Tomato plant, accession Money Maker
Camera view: tilt-top (135 deg); turntable rotation: 0 degrees
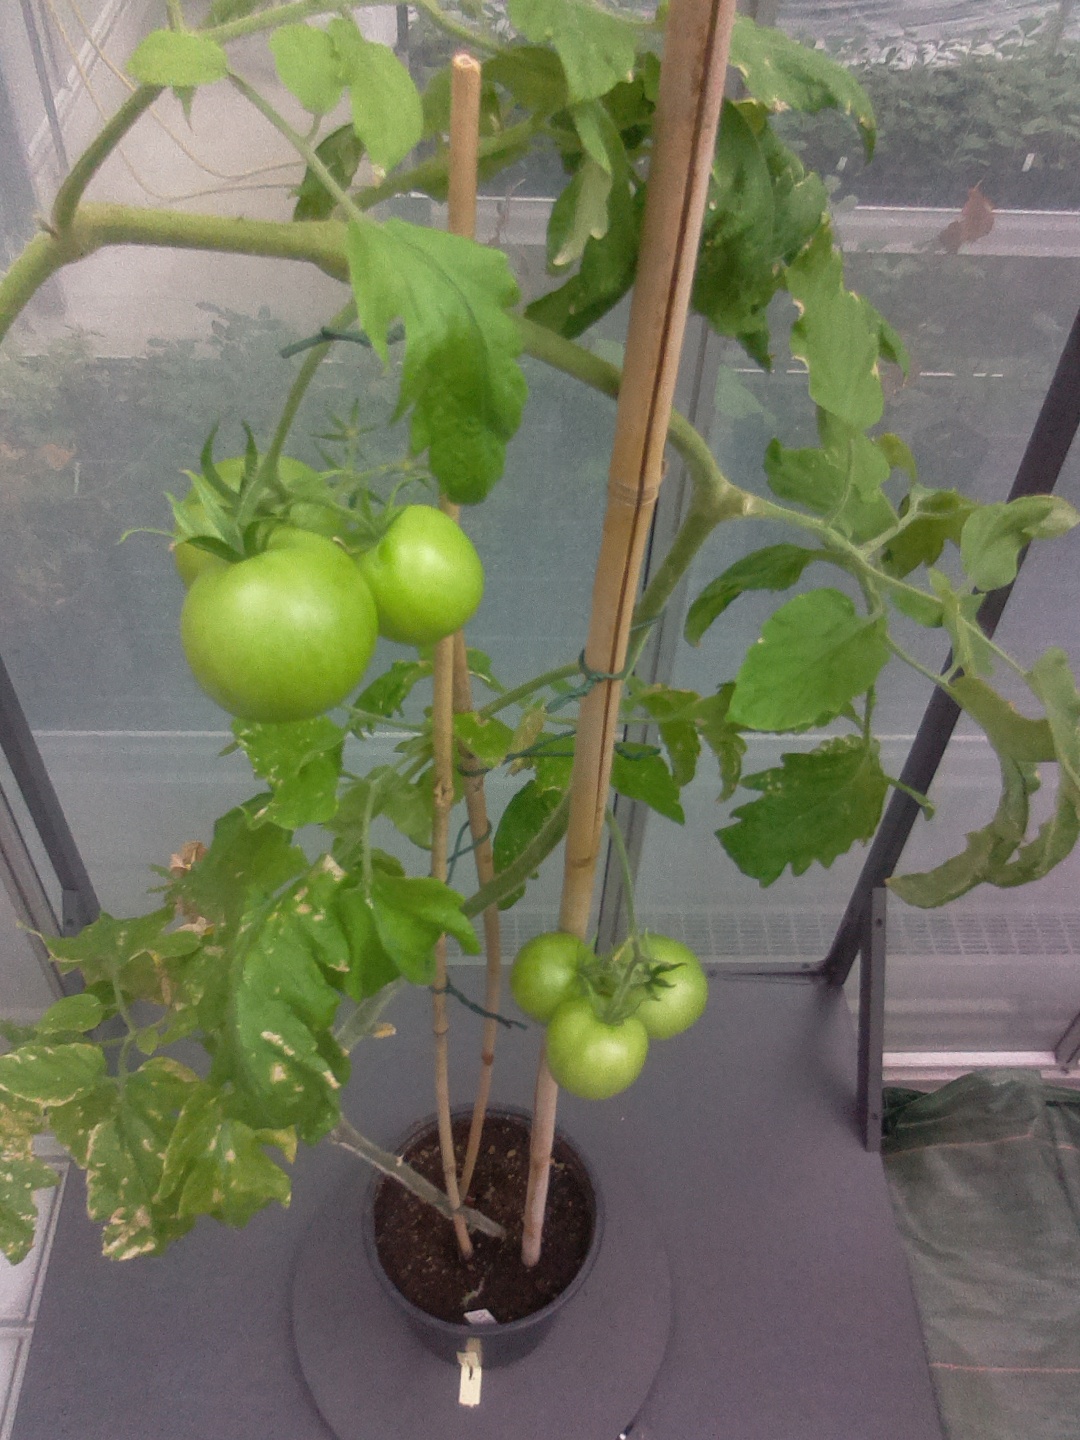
BBCH growth stage 79: 90% -100% of final fruit size